CSS Ivy

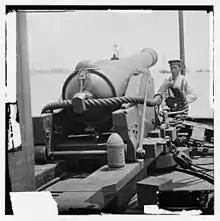
6.4-inch banded rifle, the weapon type used as the bow pivot gun on CSS "Ivy". Note the 100-pound conical projectile at the right rear of the gun carriage. This image is from the Library of Congress.

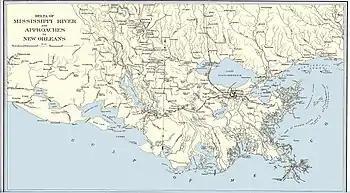
Map of Louisiana during the Civil War. CSS "Ivy" was based in New Orleans and helped defend the lower Mississippi.

"Ivy" began patrolling the Mississippi River south of Forts Jackson and St. Phillip beginning in September 1861, captained by Lieutenant Fry of the CSN. On September19 she encountered . "Water Witch" was scouting the Head of Passes for the blockade fleet, which was planning to occupy the Head of Passes and set up a shore battery to control this strategic point. On October 5 "Ivy" reported the Head of Passes occupied by three vessels of the Union fleet, and shelled them with her bow pivot gun. Returning to the forts, Fry warned Hollins that the Union fleet was establishing a base at the Head of Passes. Hollins decided that the advance of the Blockade Fleet was a significant threat to New Orleans and moved to attack with the entire mosquito fleet. This attack resulted in the Battle of the Head of Passes, a Confederate victory which routed the Blockade Fleet and sent it back to the mouth of the Southwest Passage.